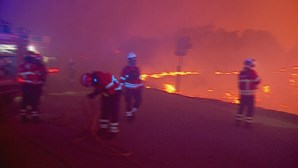
Fire: yes
Smoke: yes